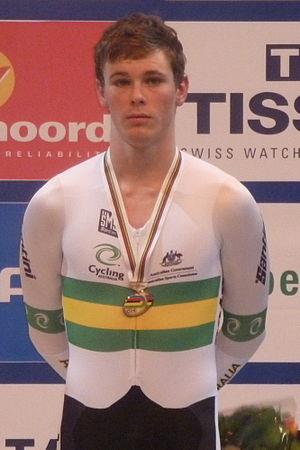
Michael Hepburn, né le 17 août 1991 à Brisbane, est un coureur cycliste australien spécialiste de la piste, membre de l'équipe Mitchelton-Scott. Il a remporté deux titres de champion du monde de poursuite individuelle en 2012 et 2013 et quatre titres de champion du monde de poursuite par équipes en 2010, 2011, 2013 et 2016.